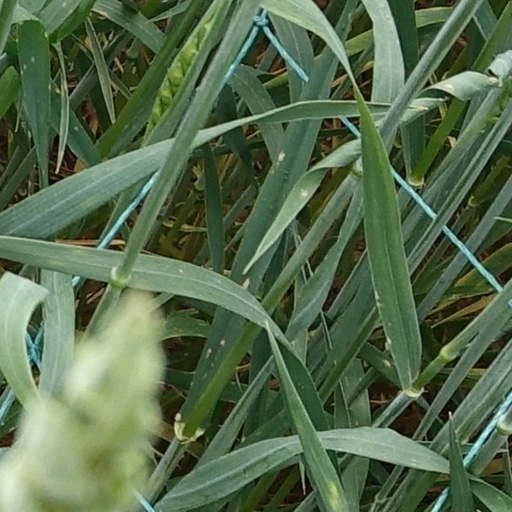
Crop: wheat